Tim Salmon

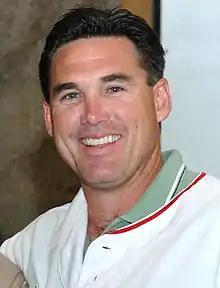
Salmon at the Bagram Air Base in May 2008

Timothy James Salmon (born August 24, 1968), nicknamed "King Fish", is an American former professional baseball player and current sportcaster. He played his entire career in Major League Baseball (MLB) from to with the California / Anaheim / Los Angeles Angels as an outfielder and designated hitter. Salmon was an integral member of the Angels team that won the 2002 World Series. He is an analyst for Bally Sports West's "Angels Live" pre-and-postgame shows.